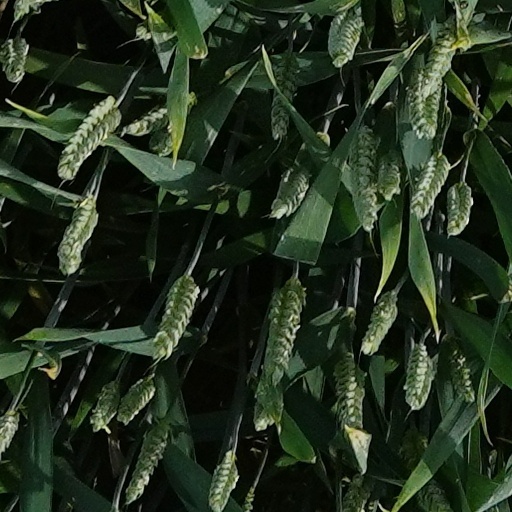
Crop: wheat